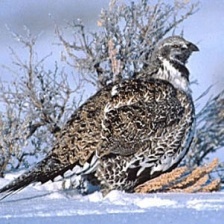
Species: GREATOR SAGE GROUSE
Scientific name: CENTROCERCUS UROPHASIANUS
ImageNet parent category: black_grouse